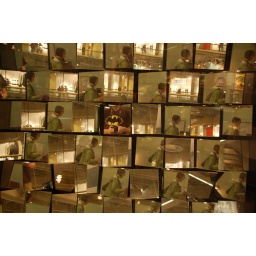
Museum of Science Boston: Me & Margaret in the mirror wall